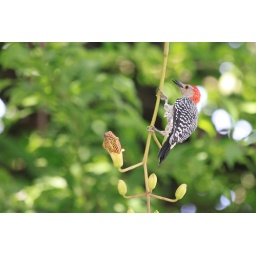
Red-bellied woodpecker, melanerpes carolinus, on flower stem of tree on Lincoln Road in Miami Beach Florida.